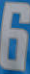
Number: 6